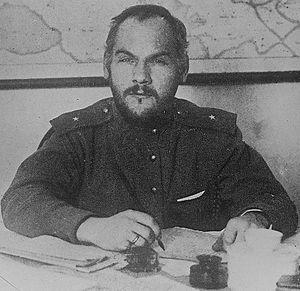
L'opération Faustschlag, parfois appelée « Guerre des Onze Jours », est une opération militaire de la Première Guerre mondiale. Menée par les Empires centraux contre la République socialiste fédérative soviétique de Russie en rupture de l'armistice conclu deux mois plus tôt, elle aboutit à l'occupation des pays baltes, de la Biélorussie et de l'Ukraine, perte reconnue par le régime soviétique lors du traité de Brest-Litovsk.
Nikolaï Vassilievitch Krylenko est un révolutionnaire bolchevik qui joua un rôle important dans la révolution russe de 1917. Il fut membre du premier Conseil des commissaires du peuple, chargé des affaires militaires. Il devint ensuite procureur général de la République socialiste fédérative soviétique de Russie avant d'être finalement exécuté durant les purges staliniennes.